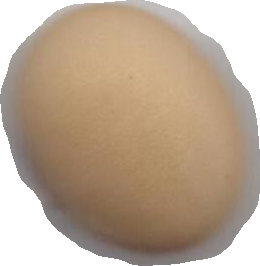
Variety: Anjasmoro